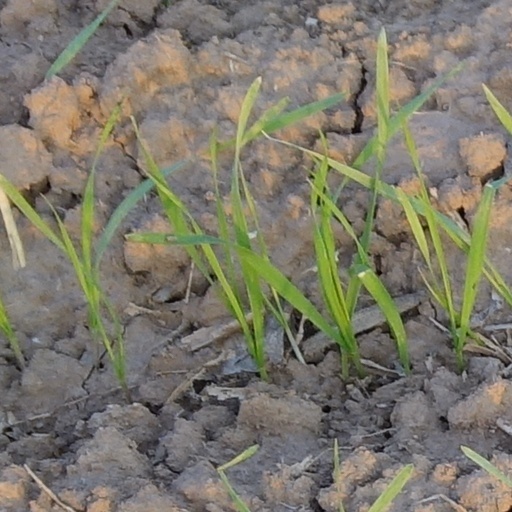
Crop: wheat